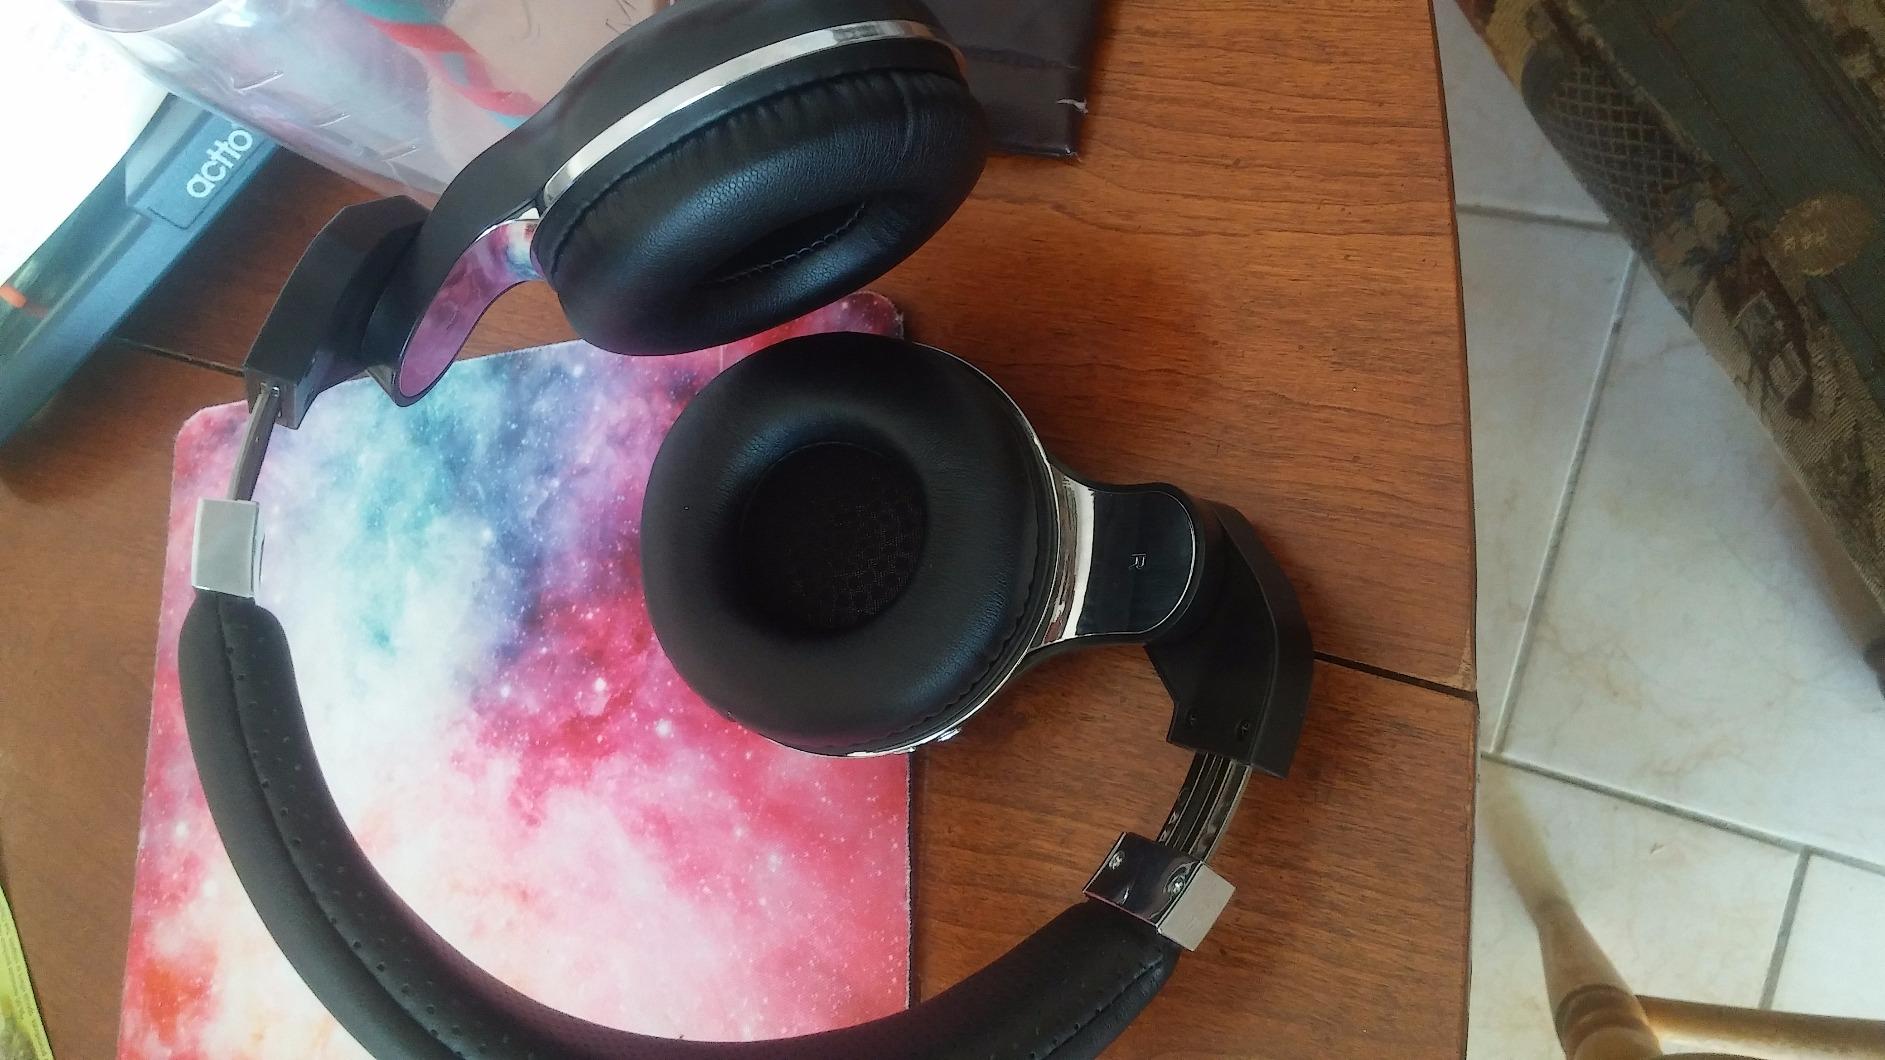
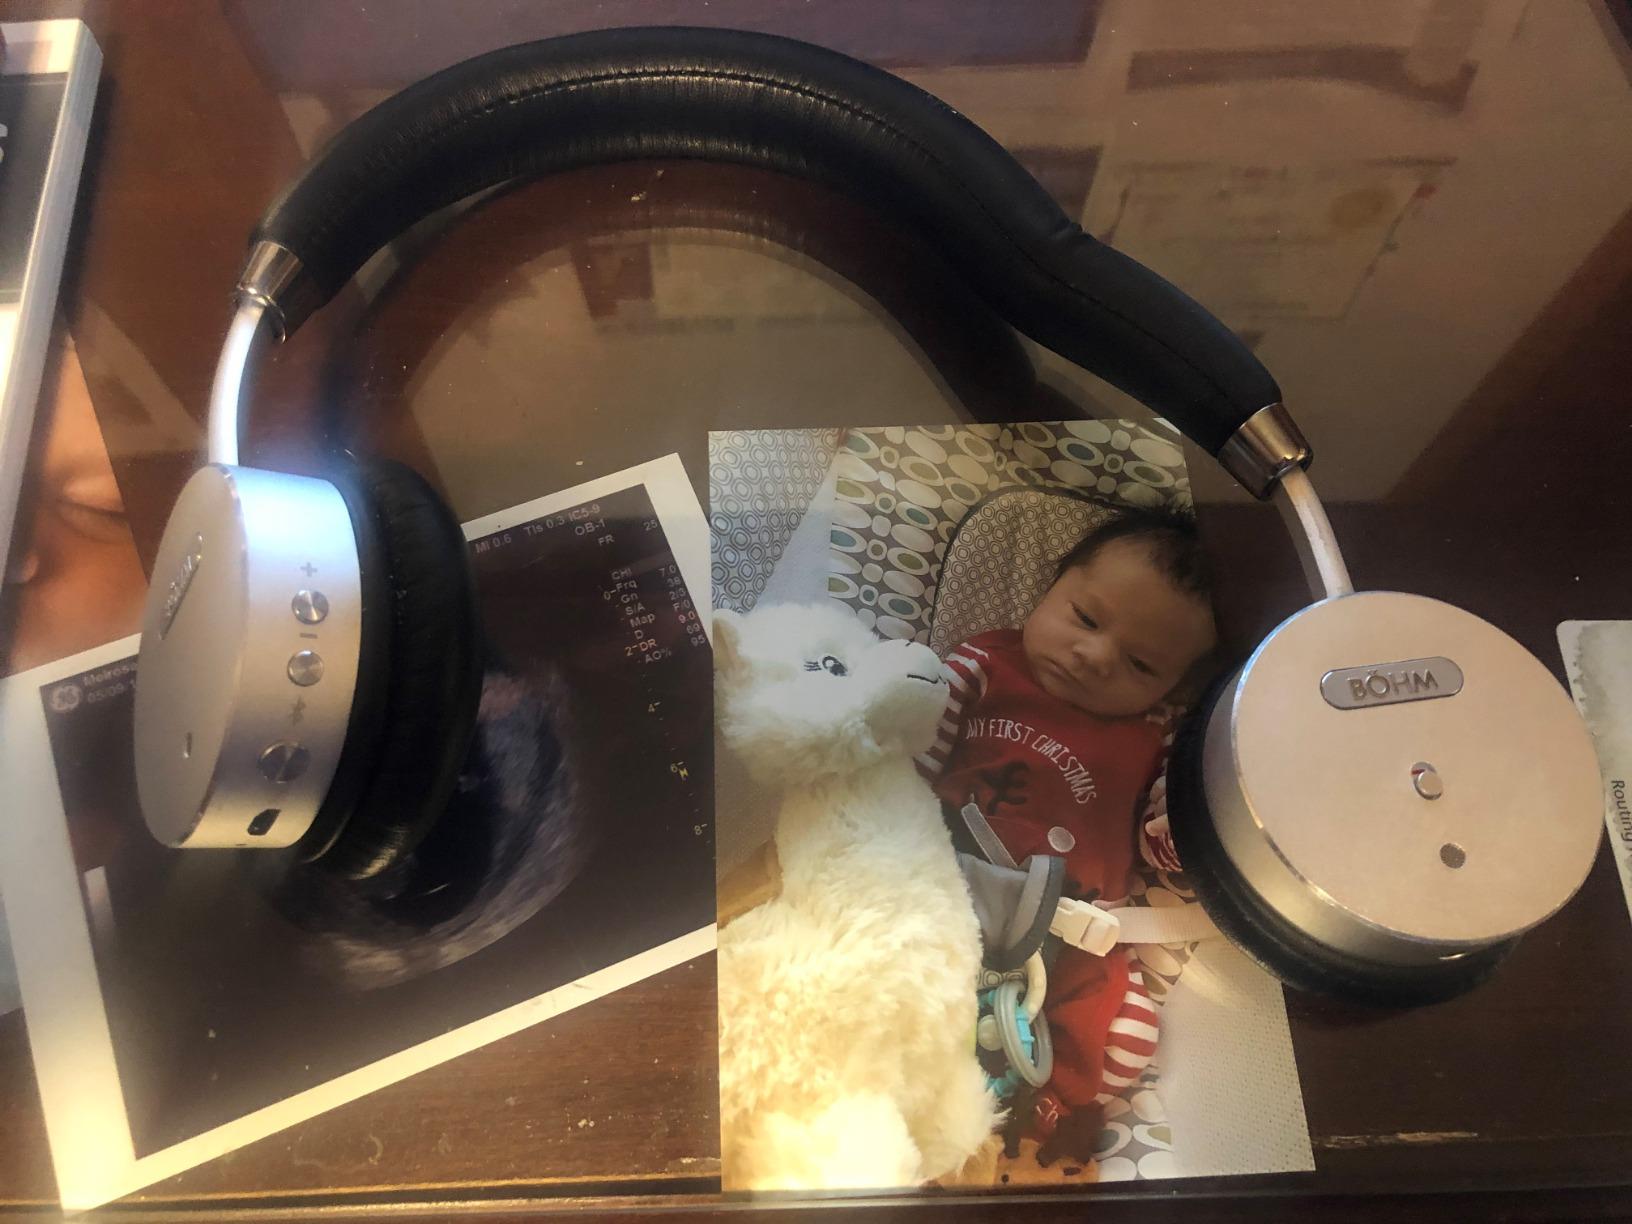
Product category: headphones
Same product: no